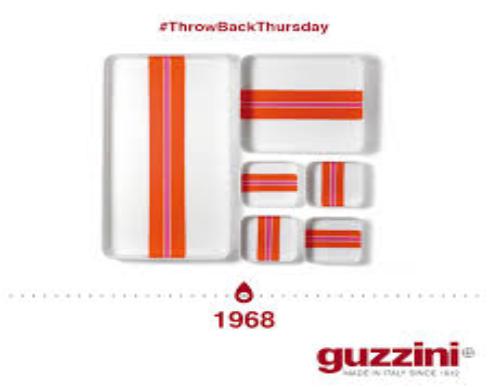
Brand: GUZZINI
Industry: Necessities